Blesmol

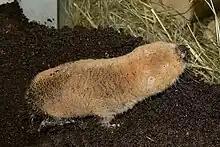
"Fukomys mechowii"

The Bathyergidae are monophyletic, with all taxa tracing back to a single common ancestor. Although there is some controversy, the closest living relatives of the blesmols appear to be other African hystricognaths in the families Thryonomyidae (cane rats) and Petromuridae (dassie rats). Together these three living families along with their fossil relatives represent the infraorder Phiomorpha.